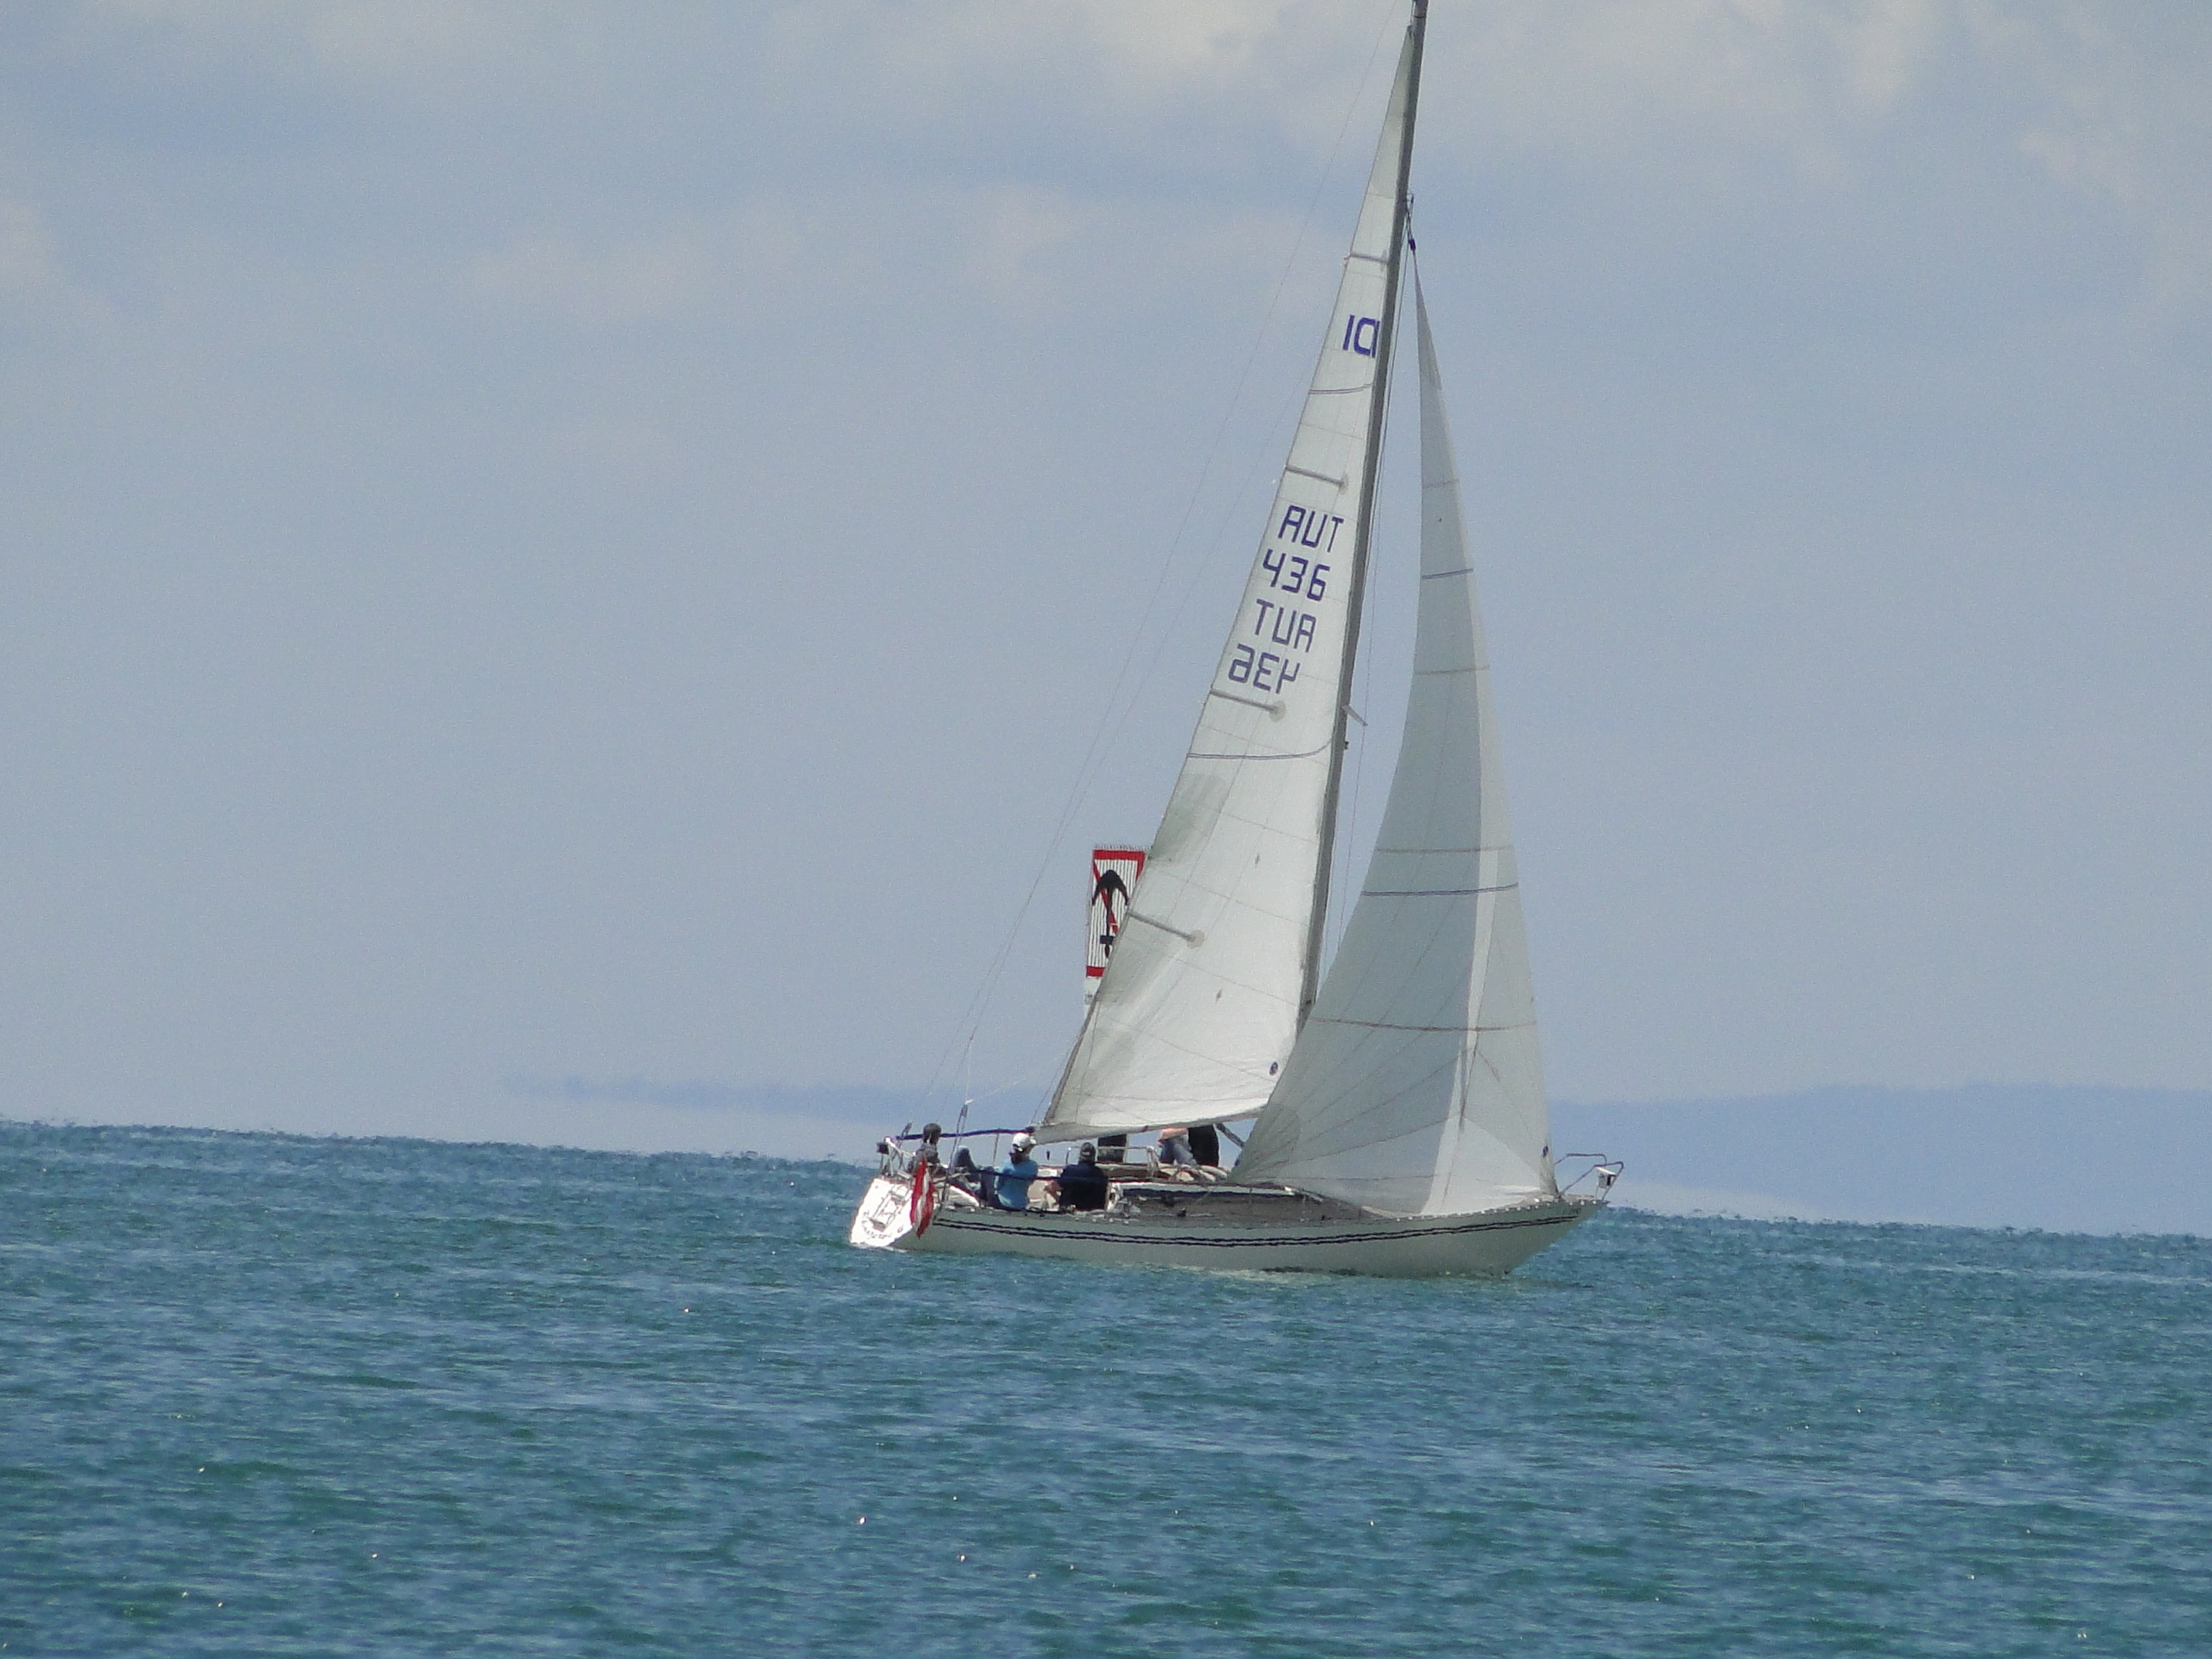
sea, boat, ship, vehicle, mast, sailing, yacht, sailboat, sail, watercraft, sailing boat, sailing ship, lake constance, yacht racing, windsports, dinghy sailing, keelboat, sailboat racing